Dead Man on Campus

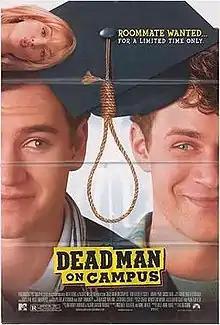
Theatrical release poster

Dead Man on Campus is a 1998 black comedy film starring Tom Everett Scott and Mark-Paul Gosselaar. It centers on the urban legend that a student gets straight As if his roommate commits suicide ("see" pass by catastrophe). Two failing friends attempt to find a depressed roommate to push him over the edge and receive As.